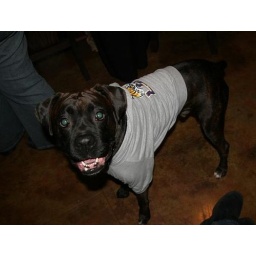
Photo of Charger, my sister in law's dog all decked out in an LSU shirt